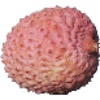
Label: Lychee 1